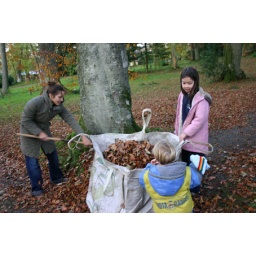
Work may be indoors, in the house or kitchen or outdoor on the estate